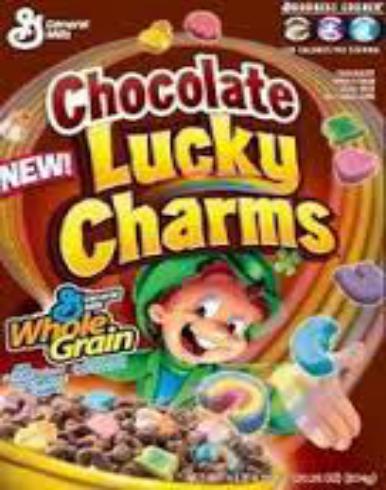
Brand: Chocolate Lucky Charms
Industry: Food